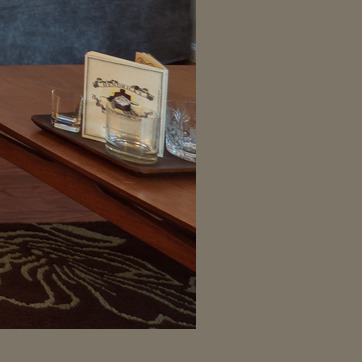
Material: wood